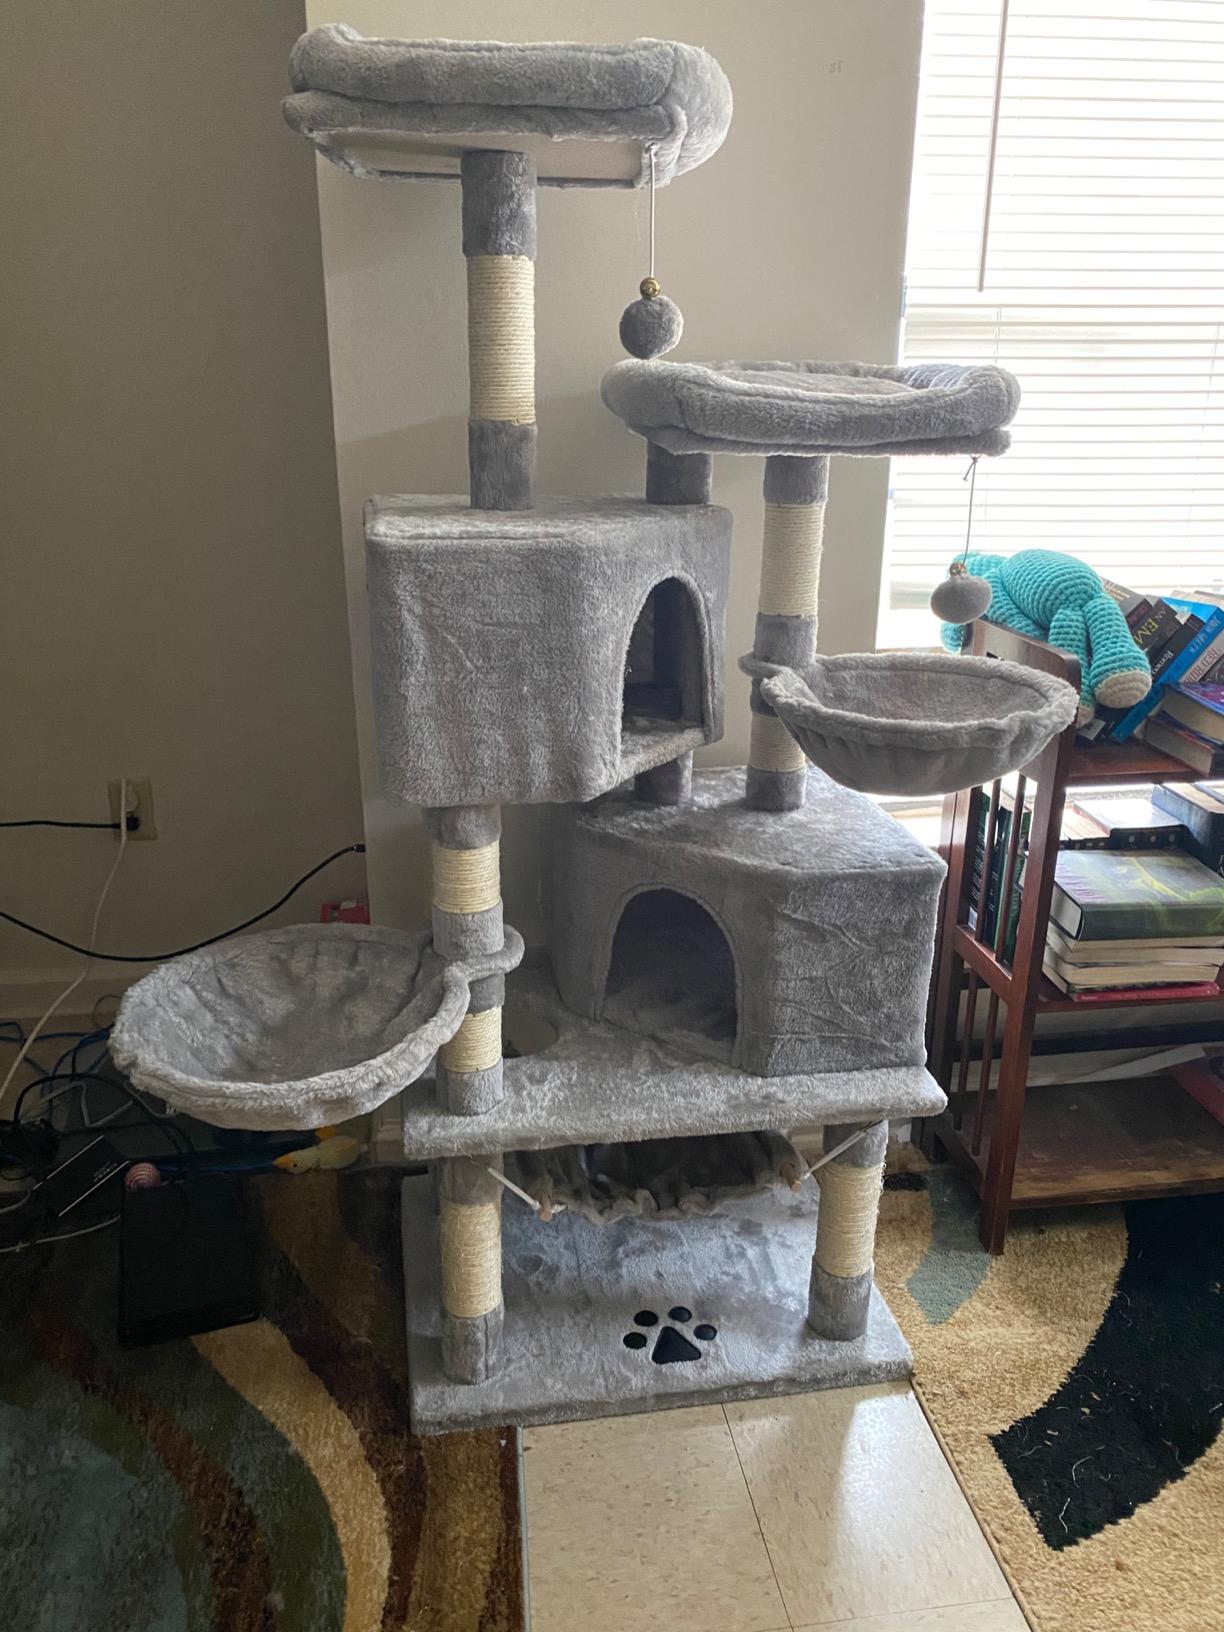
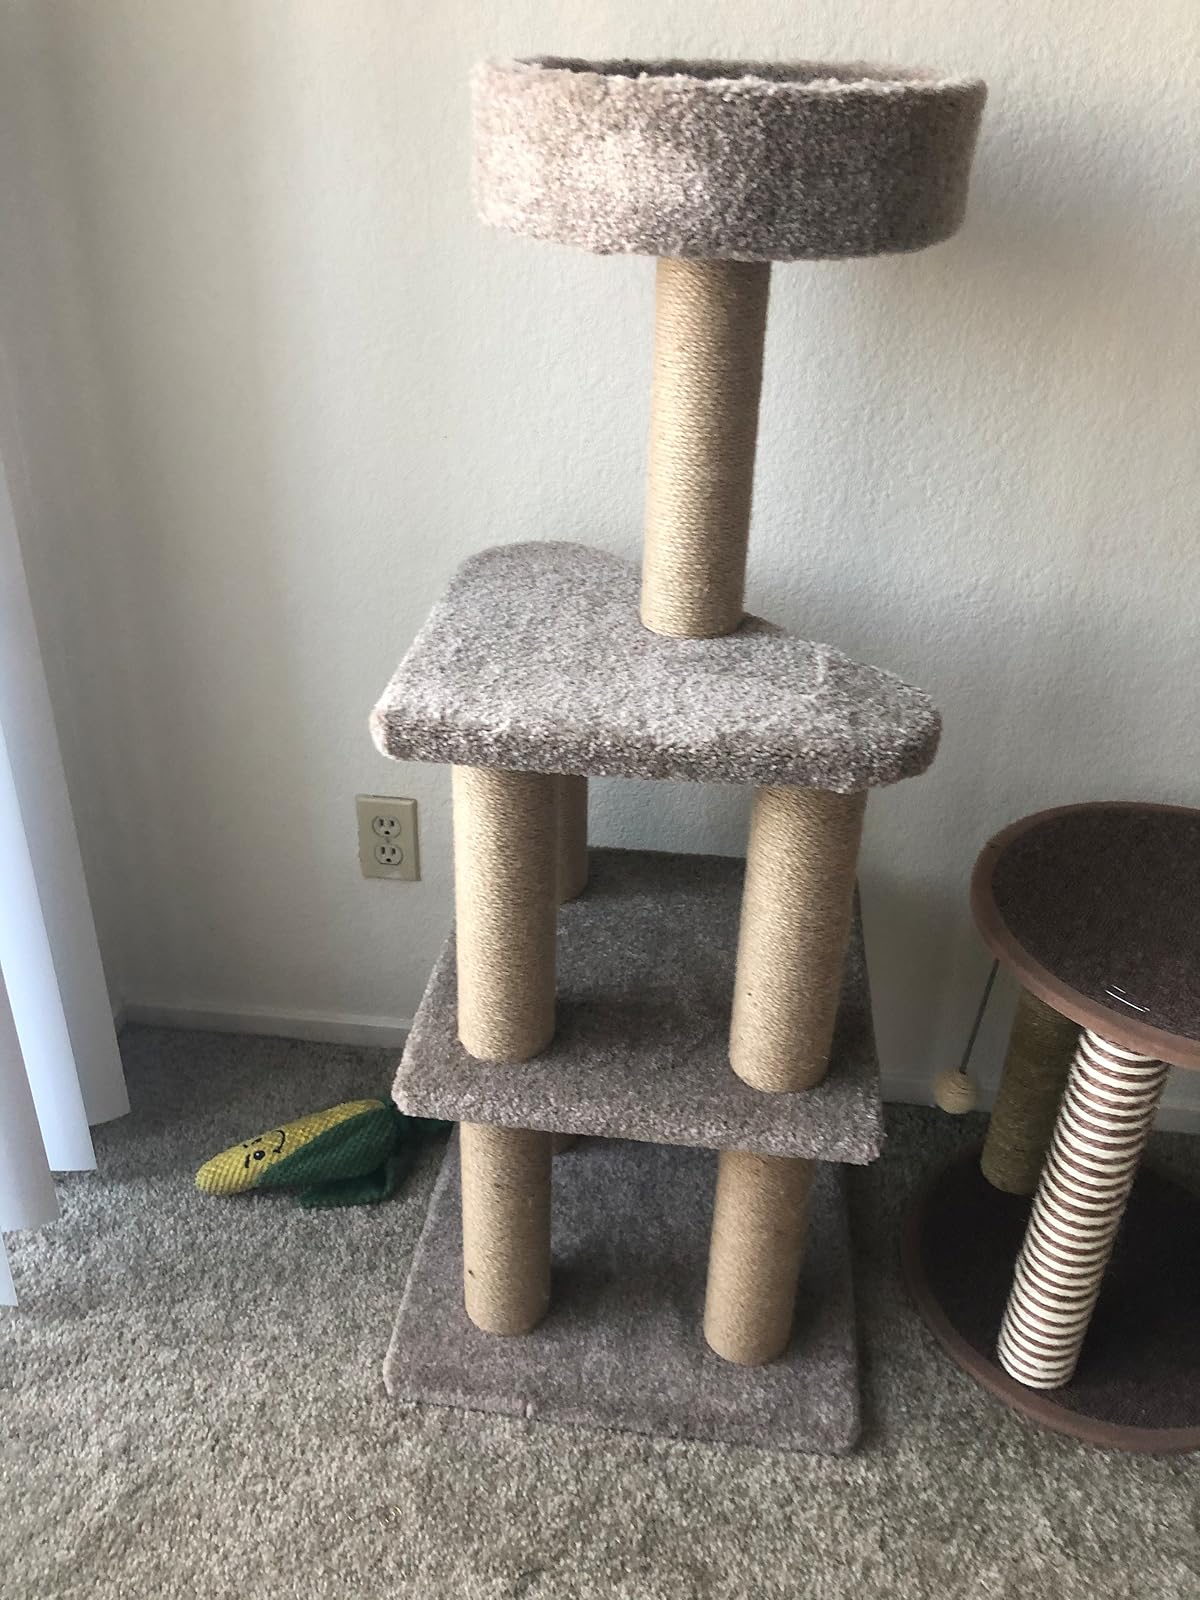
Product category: items_cat tree
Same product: no